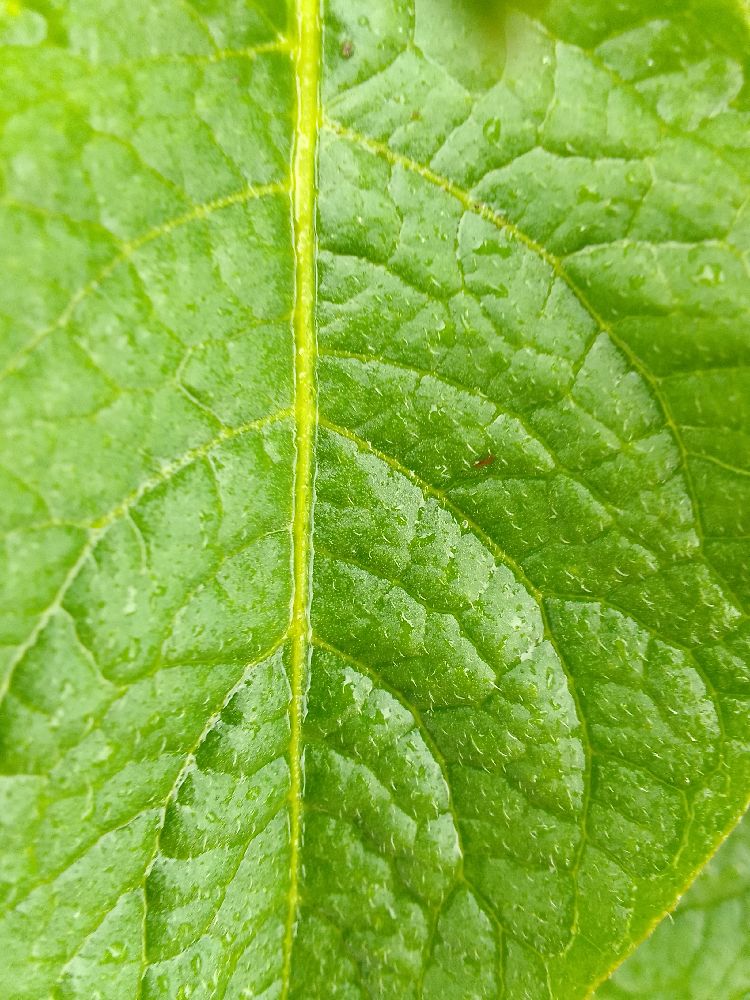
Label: Healthy